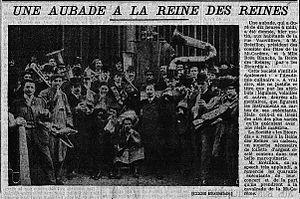
Article sur l' Académie Culinaire ou Les Étourdis, ensemble bigophonique offrant une aubade à la Reine des Reines de Paris à la Mi-Carême 1906.
Cette liste de 1 236 goguettes, comportant une goguette algérienne, une goguette allemande, 18 goguettes américaines, deux goguettes anglaises, une goguette néo-zélandaise, une goguette australienne, onze goguettes belges et 1 201 goguettes françaises, a pour ambition de rassembler le plus grand nombre possible de noms de goguettes existants dans la documentation conservée sur elles.
La Mi-Carême à Paris, longtemps appelée également Fête des Blanchisseuses, est de facto au moins depuis le XVIIIᵉ siècle la fête des femmes de Paris dans le cadre du très féminin Carnaval de Paris.
Cette liste de sociétés bigophoniques a pour ambition de rassembler le plus grand nombre possible de noms de goguettes organisées en sociétés bigophoniques existants dans la documentation conservée sur elles.
Le bigophone ou bigotphone est un instrument de musique carnavalesque, d'aspect décoratif, très bruyant, populaire, bon marché et facile à fabriquer.
Le Carnaval de Paris est une fête populaire parisienne succédant à la Fête des Fous, laquelle prospérait depuis au moins le XIᵉ siècle jusqu'au XVᵉ siècle.